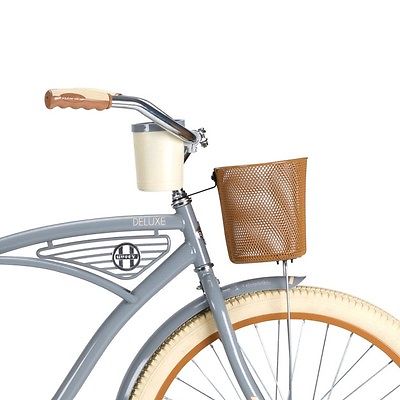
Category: bicycle